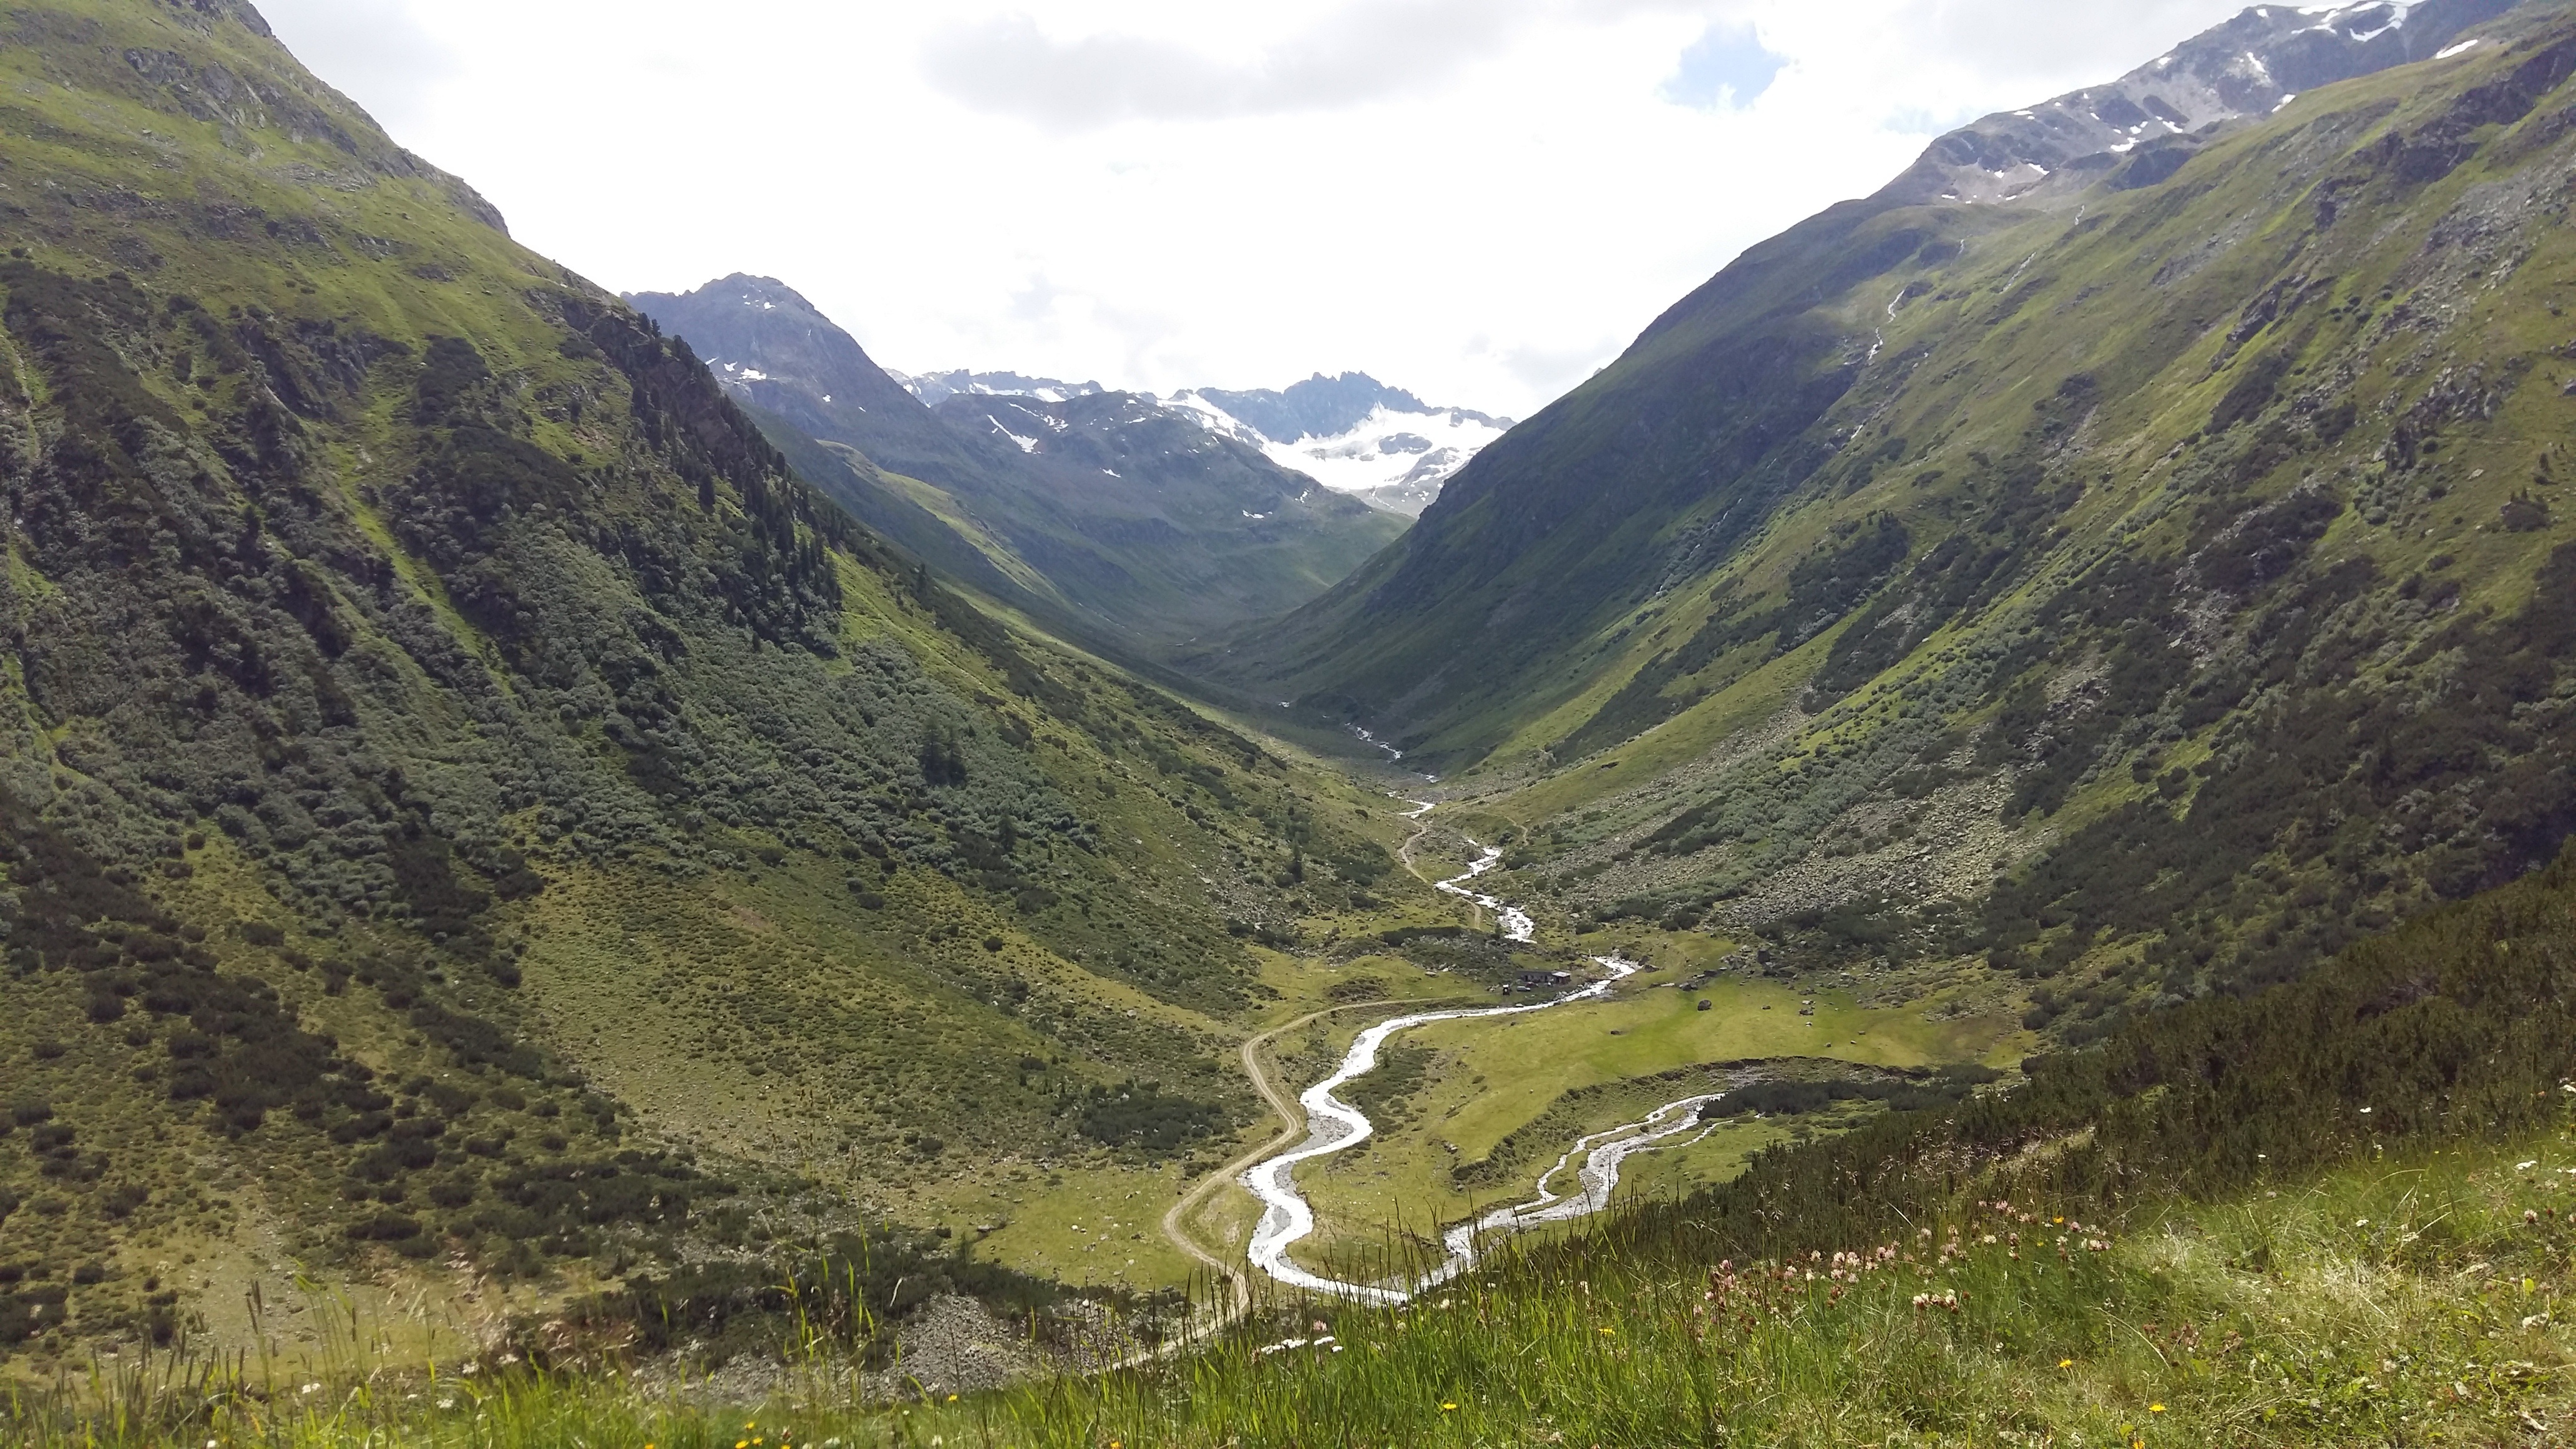
walking, mountain, snow, adventure, valley, mountain range, summer, travel, relax, holiday, fjord, highland, ridge, mountains, alps, ravine, plateau, switzerland, fell, bach, gorges, loch, moraine, landform, tarn, mountain pass, fl elapass, davos, motorcycle tour, geographical feature, mountainous landforms, glacial landform